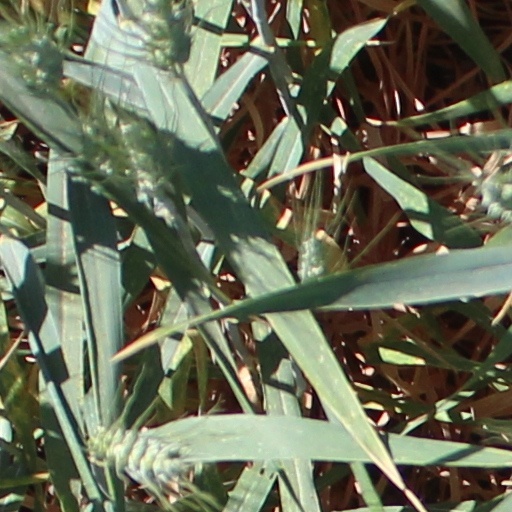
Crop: wheat